WSSX-FM

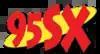

In October 2007, following sister WSUY's flip from adult contemporary music to country music, the station invited listeners from the station to tune to 95.1FM saying "Welcome 96.9 Listeners".